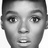
Emotion: surprise